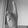
ASL letter: K